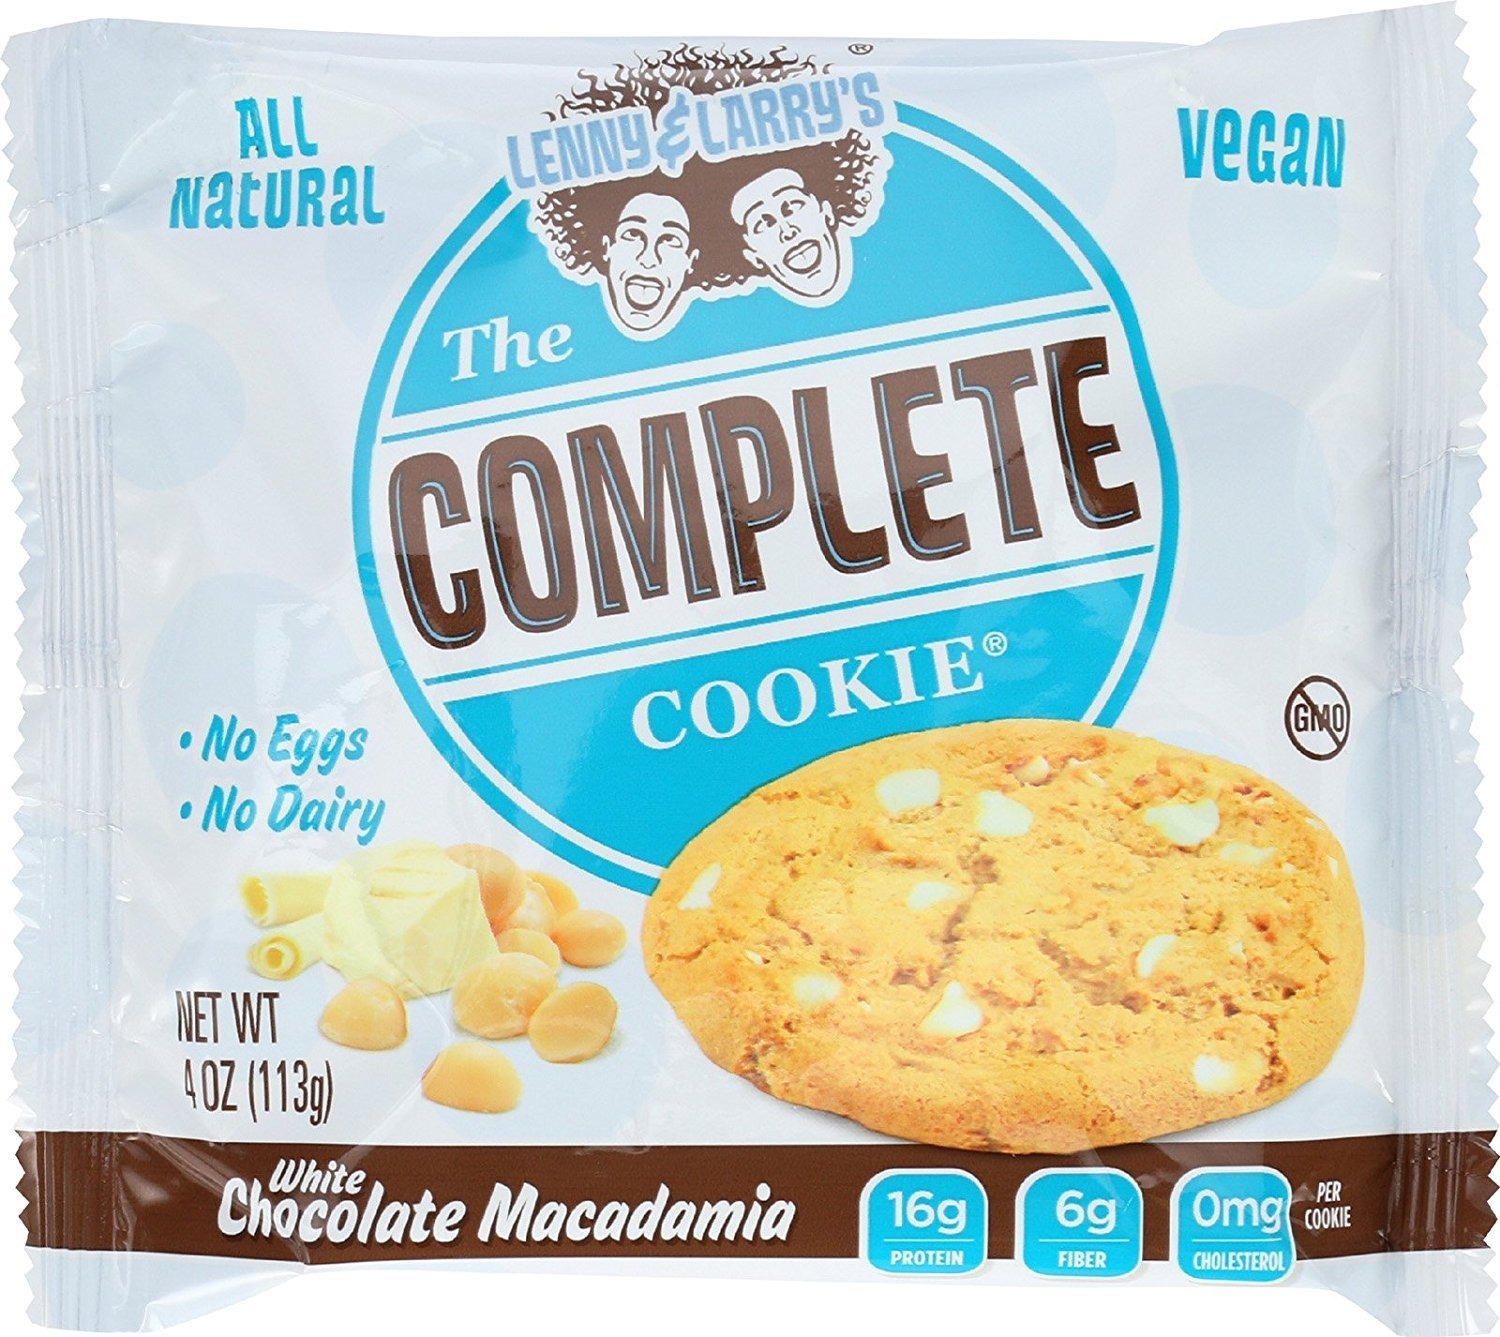
Item Name: Lenny & Larrys Cookie Complete Wht Maca
Value: 12.0
Unit: Count

Price: 25.815